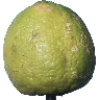
Label: limes